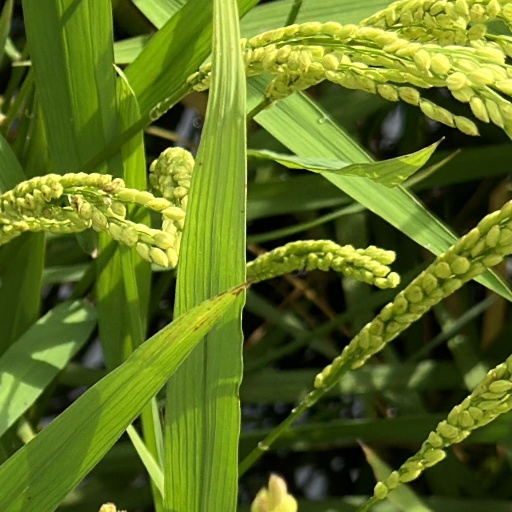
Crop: rice